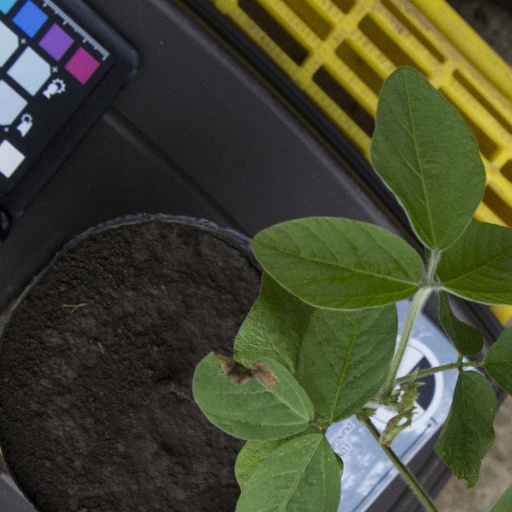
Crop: soybean